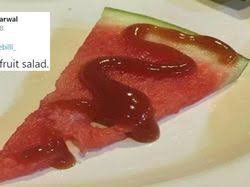
Label: Watermelon